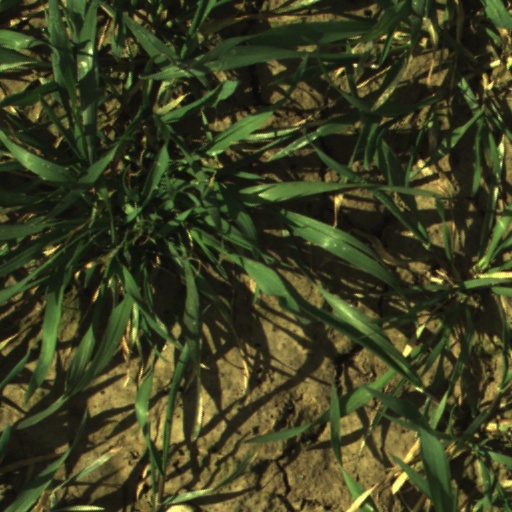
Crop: wheat